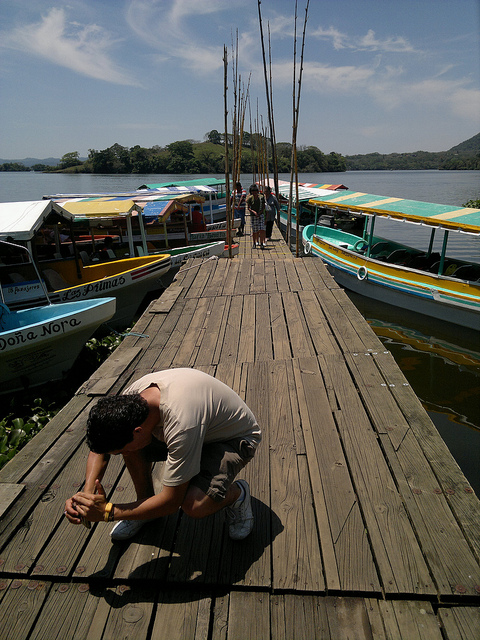
A man bent over on a boat pier with several boats tied to it.